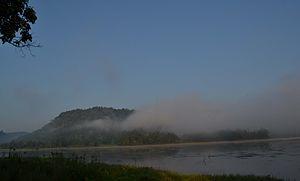
Le district de Kamrup Métropolitain est un district de l'état de l'Assam en Inde.